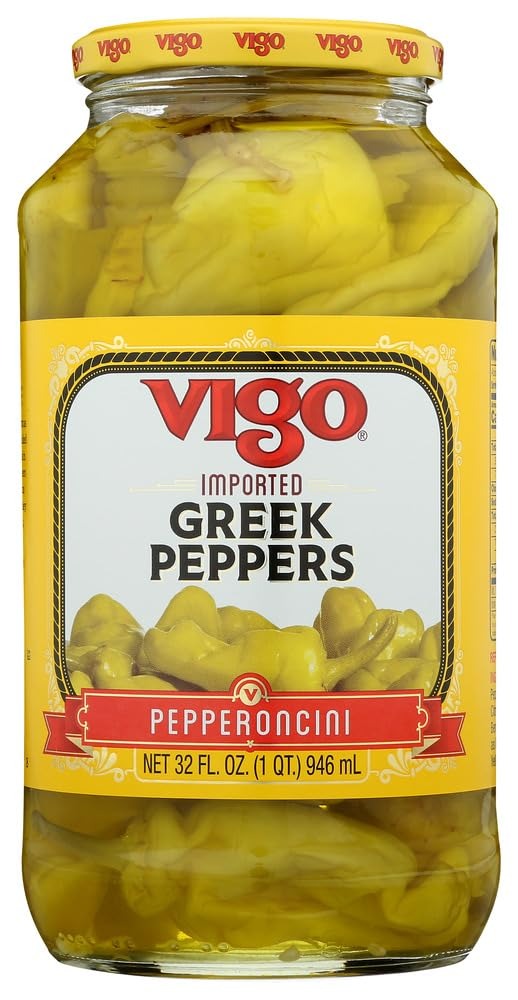
Item Name: Vigo : Peppers, Greek, 32 OZ
Bullet Point 1: Vigo Pepper Greek is a flavorful and versatile ingredient that adds a zesty kick to your dishes
Bullet Point 2: Made from high-quality peppers, this Greek-style pepper sauce brings authentic Mediterranean flavors to your cooking
Bullet Point 3: It's the perfect condiment for adding a spicy and tangy twist to soups, sauces, marinades, and more
Bullet Point 4: With its bold and vibrant taste, Vigo Pepper Greek elevates your culinary creations and satisfies your taste buds
Bullet Point 5: The convenient 32oz size ensures you always have plenty of this delicious pepper sauce on hand
Value: 1.0
Unit: Count

Price: 12.99